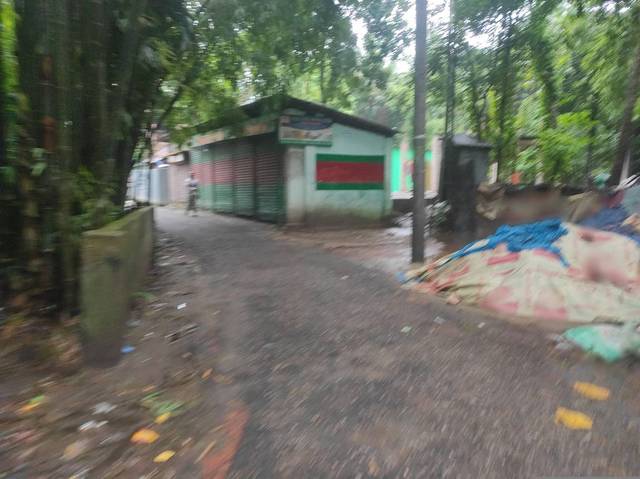
Region: Bangladesh
Coordinates: 22.951, 90.846